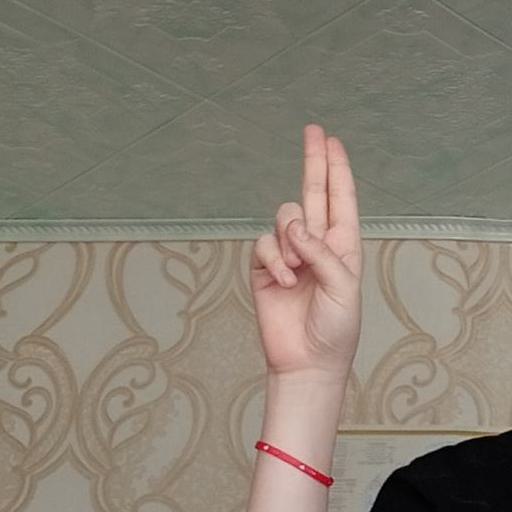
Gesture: two_up